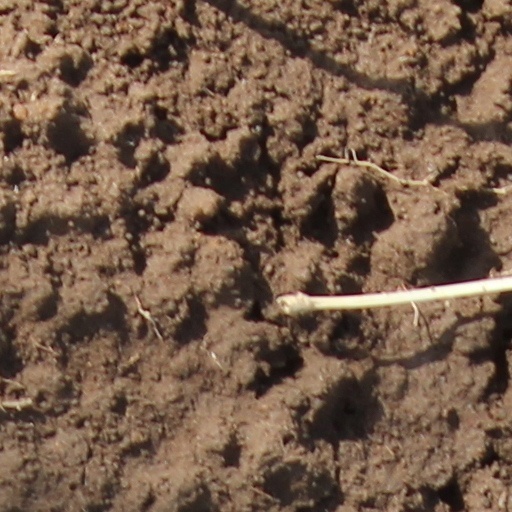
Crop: wheat